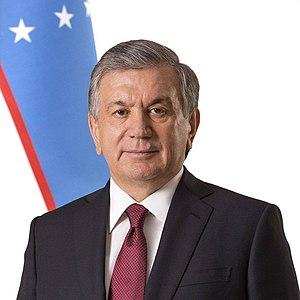
Shavkat Miromonovitch Mirziyoyev, né le 24 juillet 1957 dans la province de Djizak, est un homme d'État ouzbek. Il est Premier ministre du 11 décembre 2003 au 14 décembre 2016 et président de la République depuis le 8 septembre 2016.